Snub (geometry)

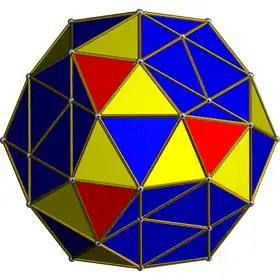
Orthogonal projection of snub 24-cell

There is only one uniform convex snub in 4-dimensions, the snub 24-cell. The regular 24-cell has Schläfli symbol, formula_23, and Coxeter diagram , and the snub 24-cell is represented by formula_24, Coxeter diagram . It also has an index 6 lower symmetry constructions as formula_25 or s{3} and , and an index 3 subsymmetry as formula_26 or sr{3,3,4}, and or .